Sadid-345

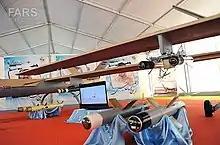
In the foreground are two Sadid-345 precision-guided munitions. Mounted on the wings and to the far left are the Sadid ATGMs.

The bomb weighs 34 kg and is 1.63 meters long, with a diameter of 152 mm. It has four fixed fins on the body for lift and stability and four deflectable fins on the tail for trajectory control. The bomb has a range of 6 km and is made of composite material.